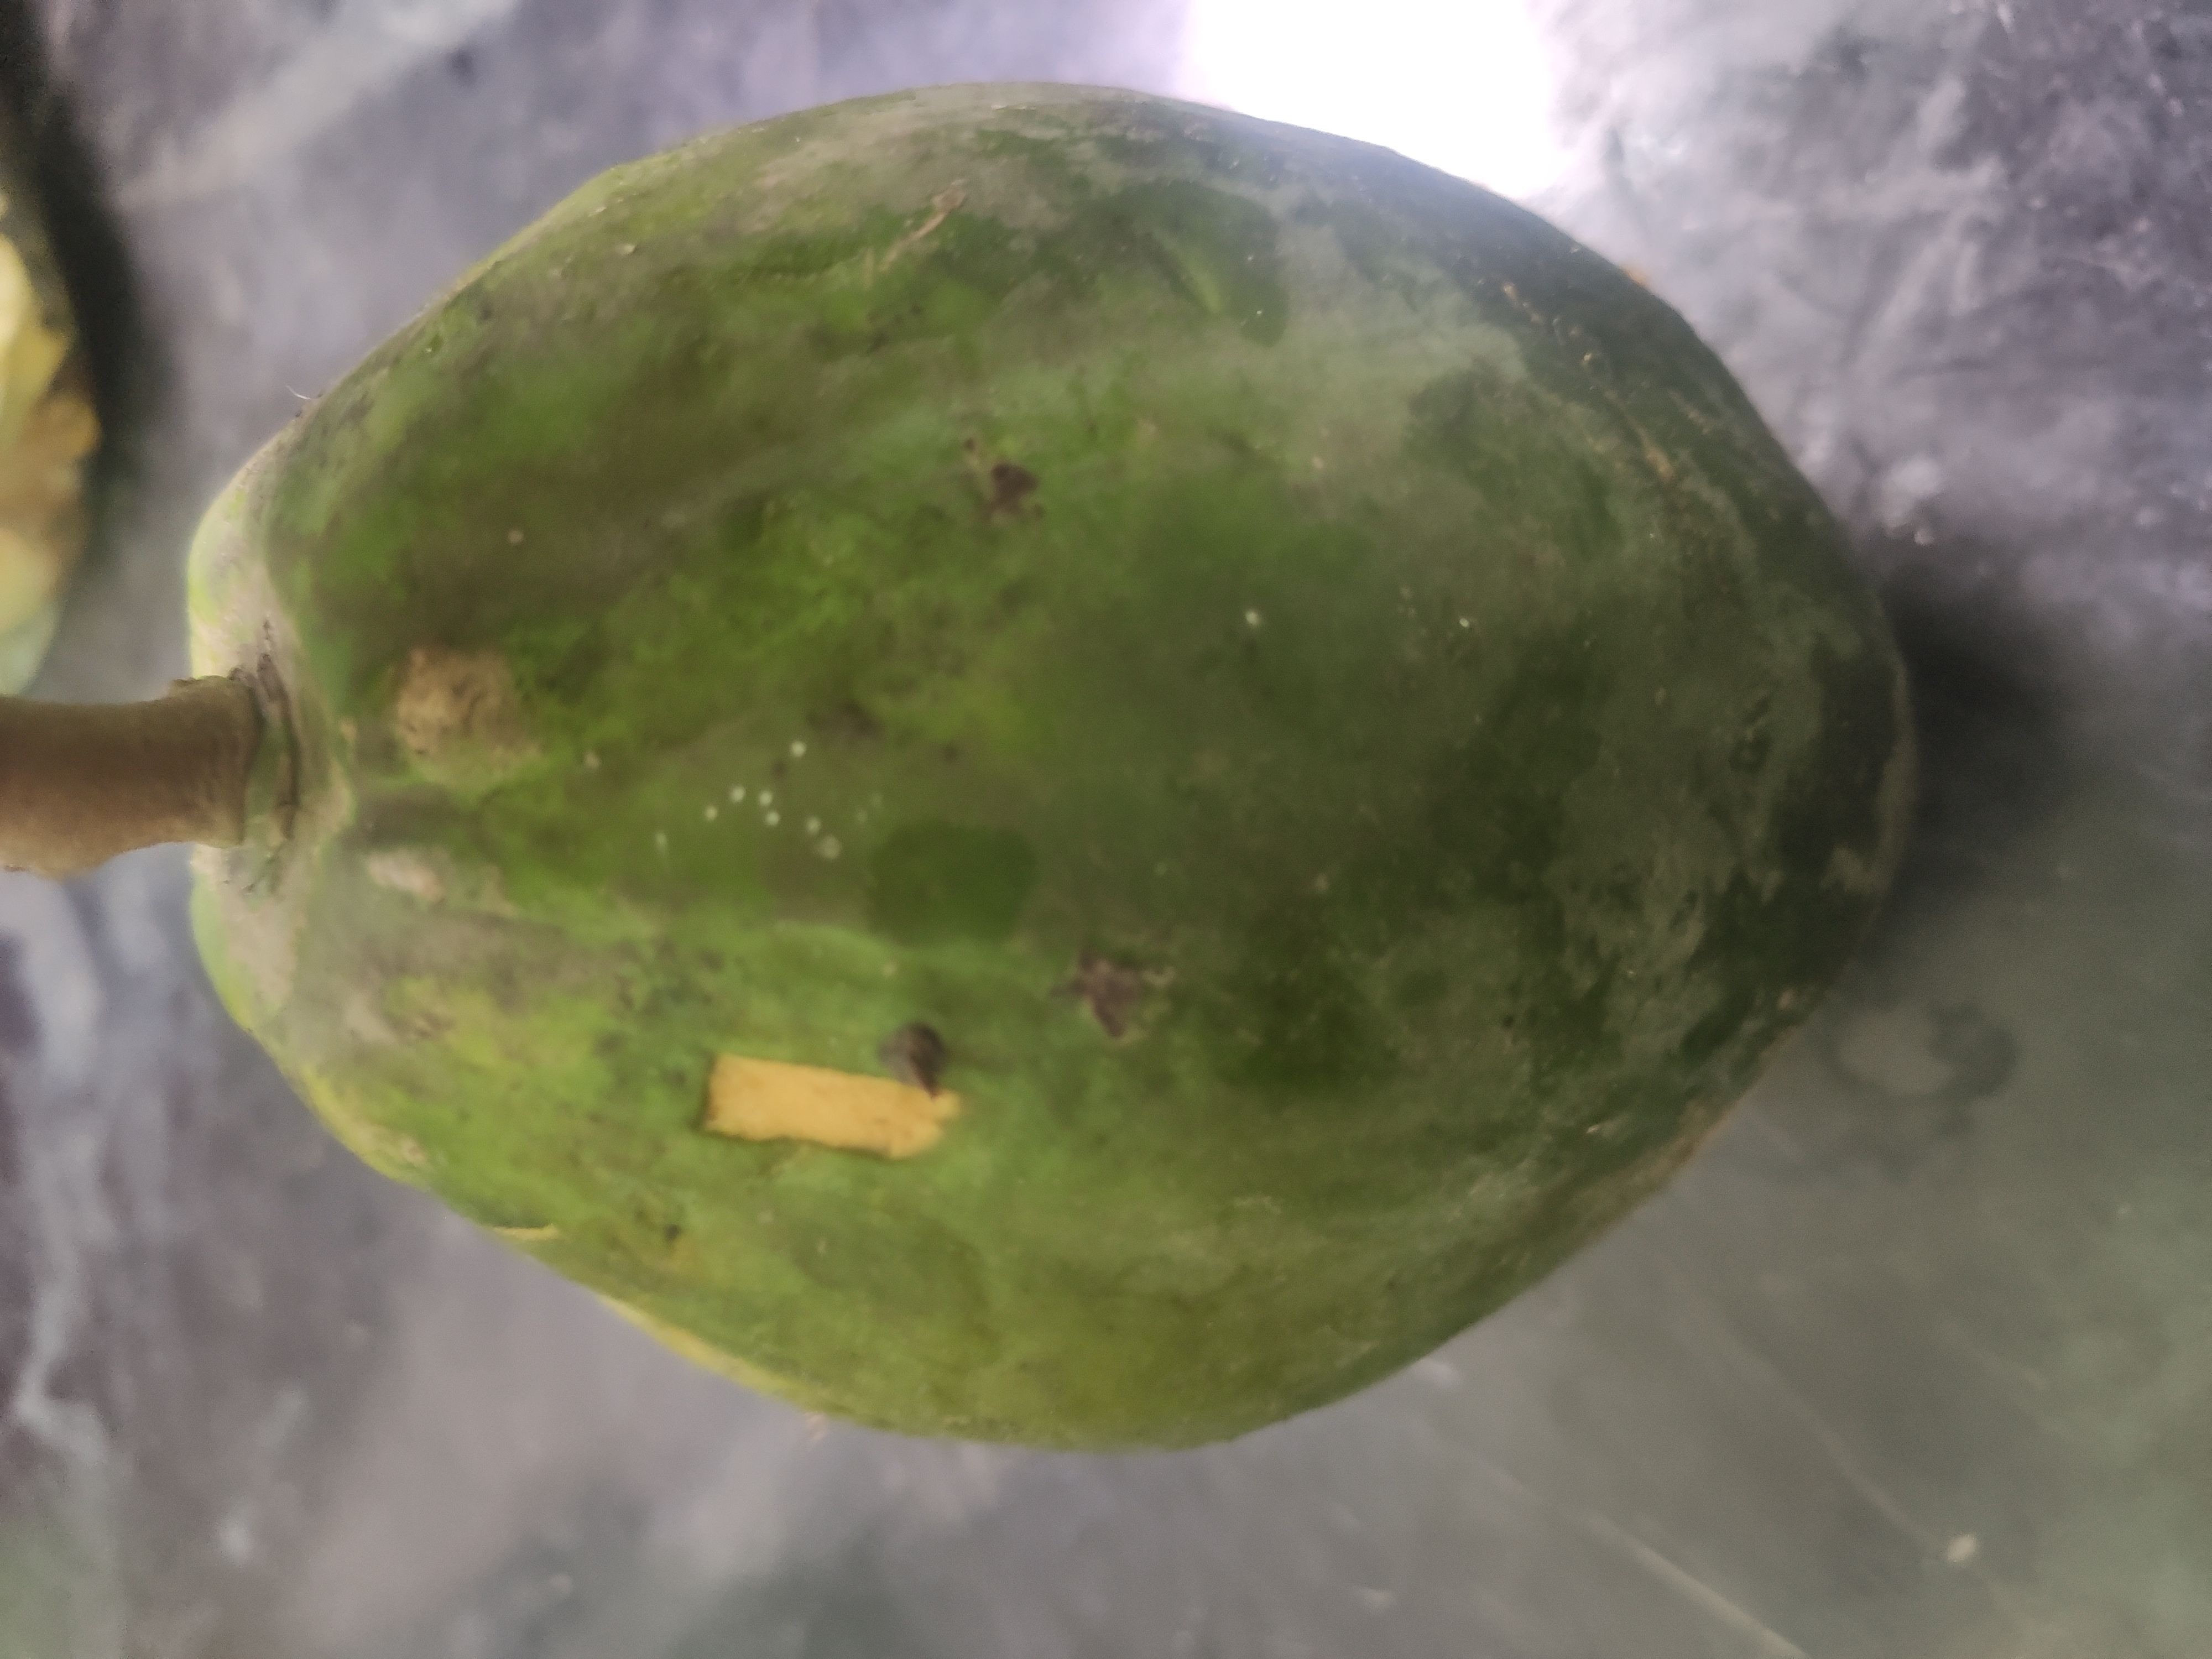
Fruit: papayas
Grade: 1st-grade